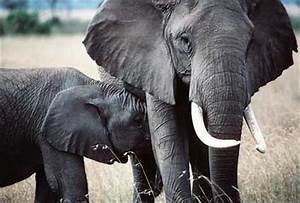
Label: elephant